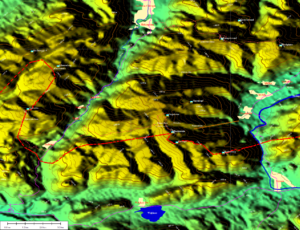
Après une période où l'on a cherché à cartographier les espèces, puis les habitats, avec une approche plus écosystèmique et de réseau, on cherche aussi à produire une cartographie des corridors biologiques qui s'attache à répertorier, hiérarchiser et cartographier les corridors biologiques, c’est-à-dire les lieux ou réseaux de lieux réunissant les conditions de circulation d'une ou plusieurs espèces dans le paysage, et le cas échéant sous la terre et dans les milieux aquatiques.